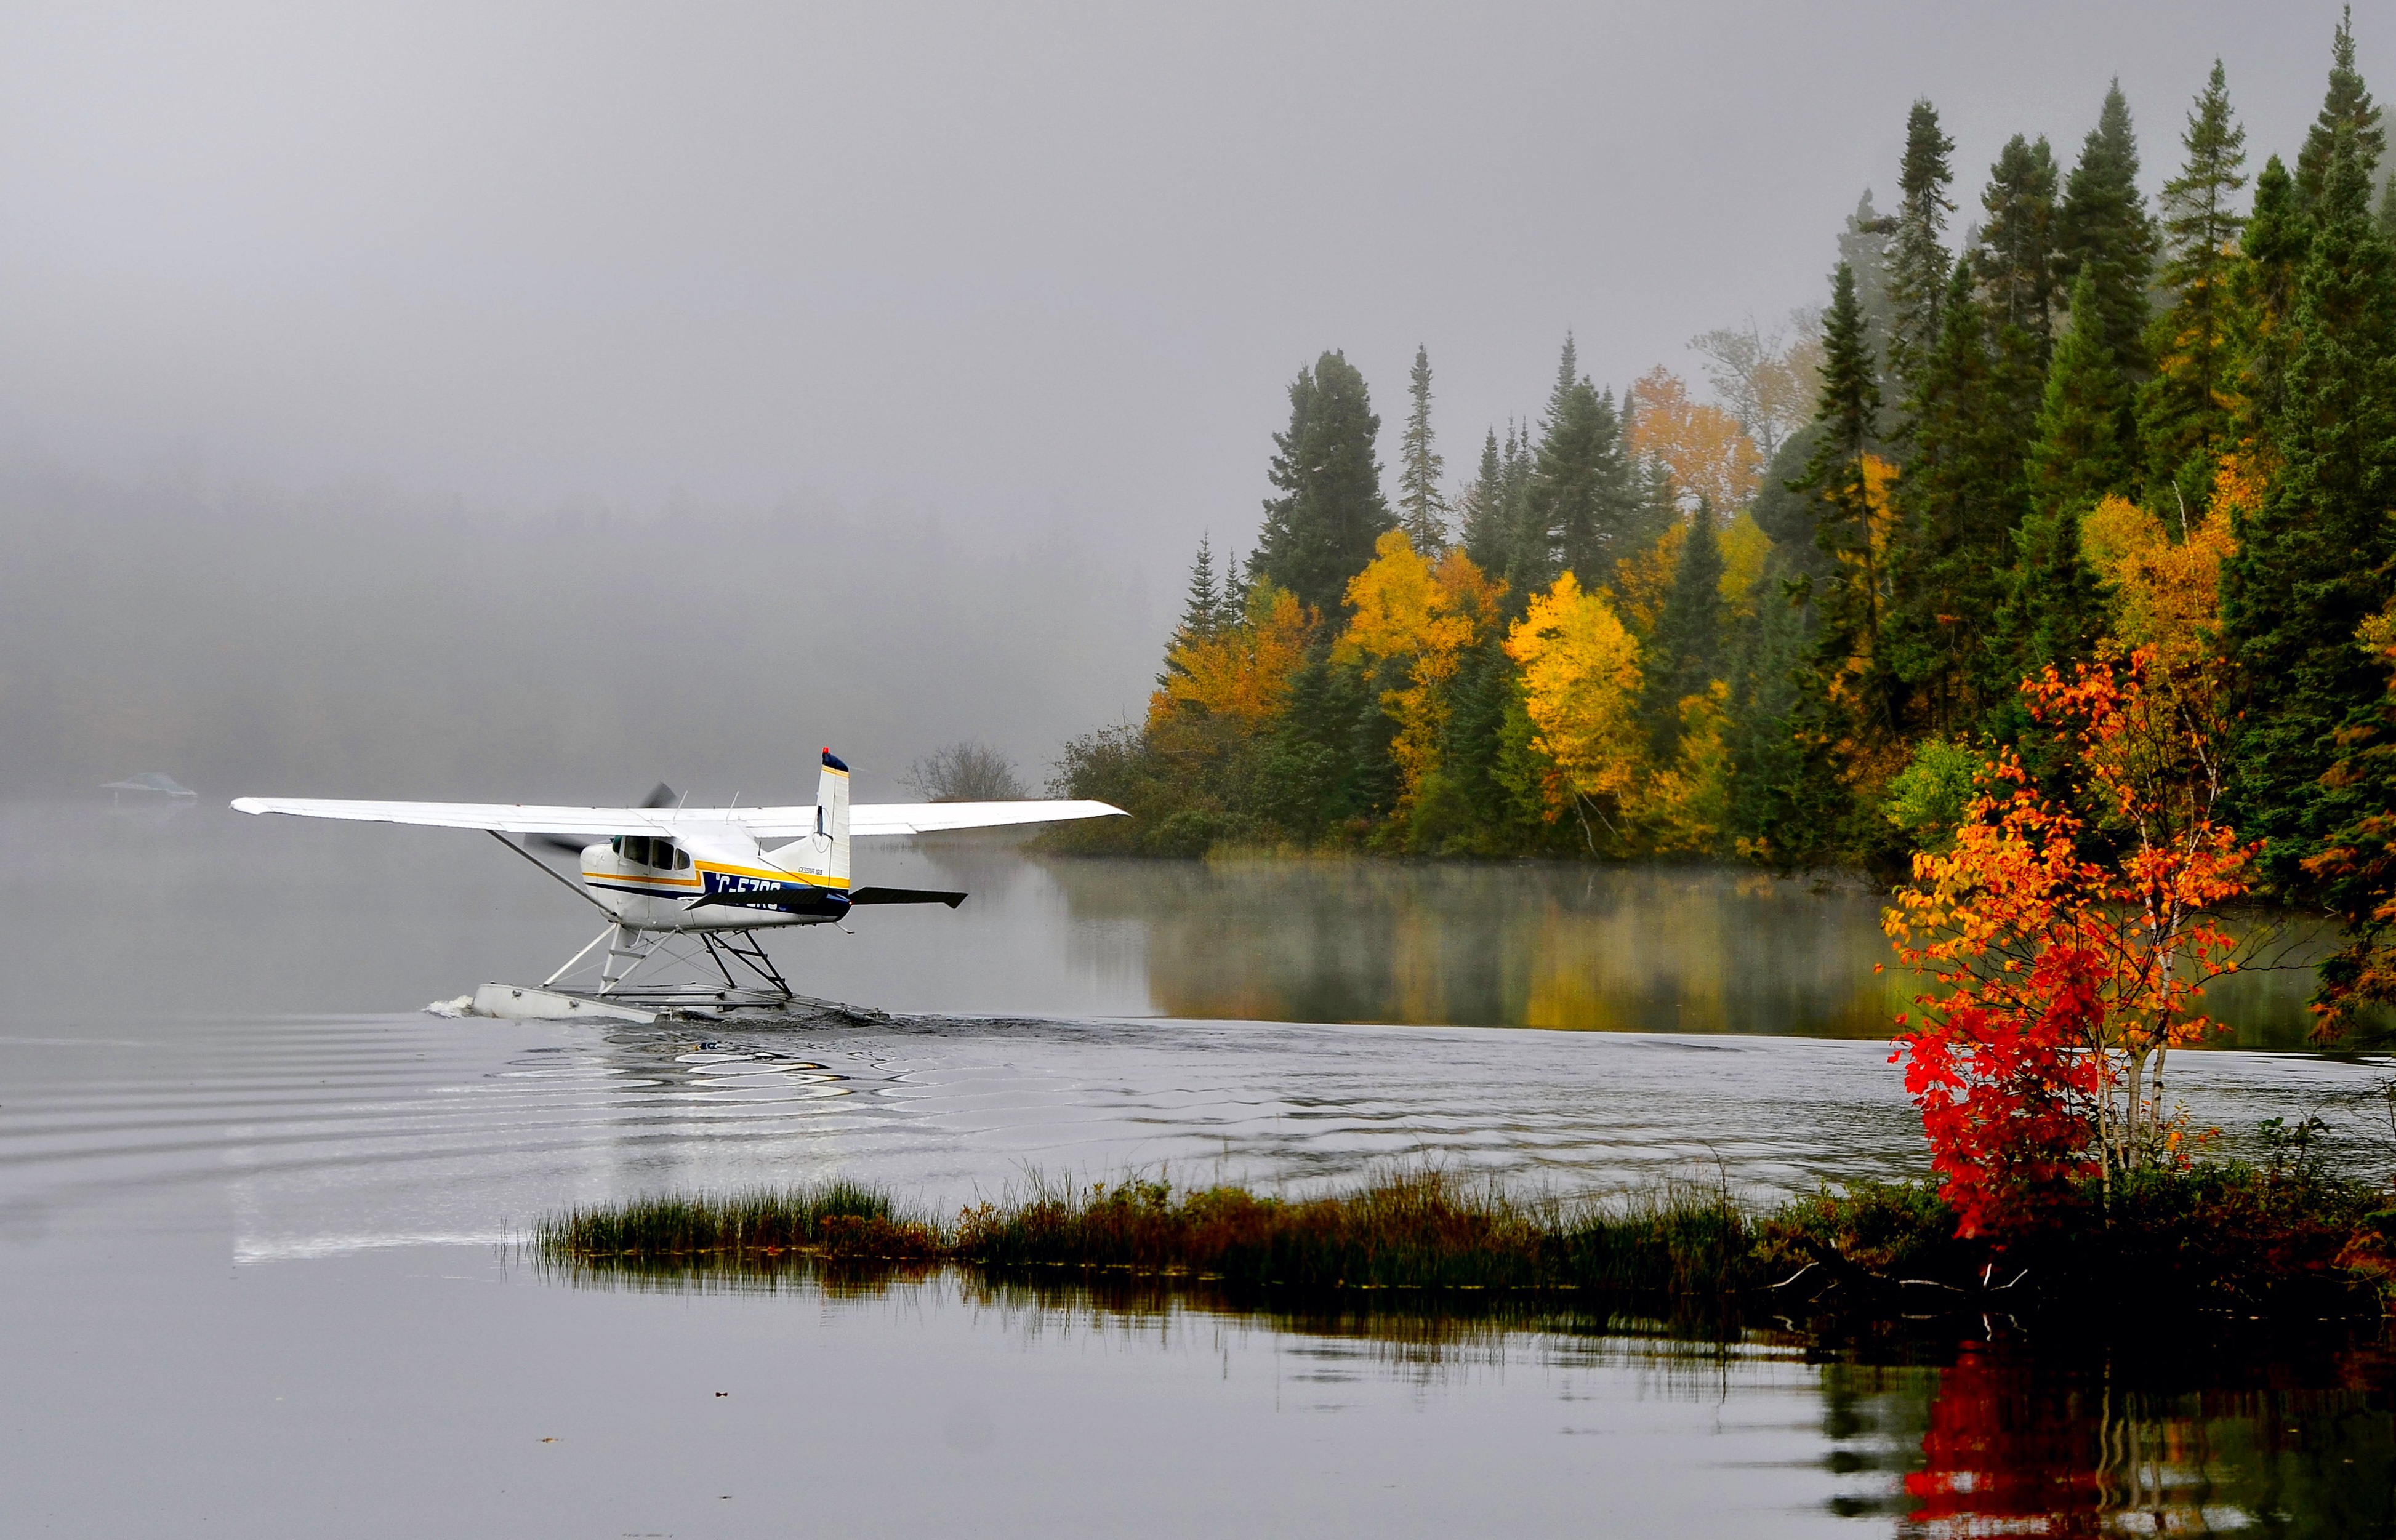
landscape, water, nature, fall, lake, airplane, aircraft, reflection, vehicle, aviation, seaplane, atmospheric phenomenon, atmosphere of earth